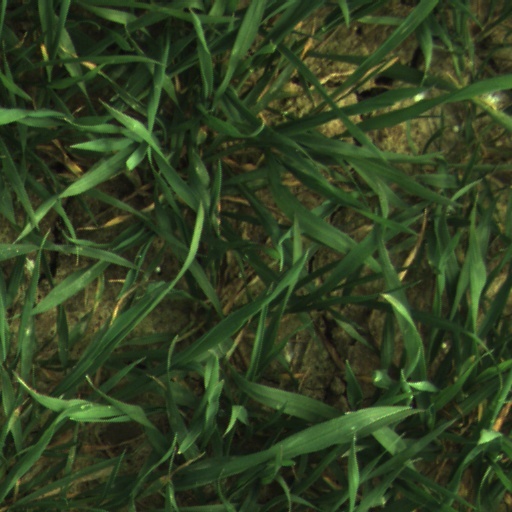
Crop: wheat